Math-Tinik

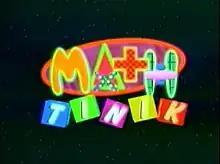
Title card

Math-Tinik (stylized as MATH-Tinik, a pun on the word “Matinik” which literally translates to “Thorny” but is often used to mean ‘sharp’ in terms of mental acuity) is a Philippine television educational show by ABS-CBN. Hosted by Angela Garcia, Lorena Garcia, Huey Remulla, Claudine Alejandro and Mark Guayco, it aired from January 7, 1997 to August 3, 2004.